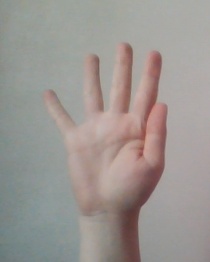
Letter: sheen